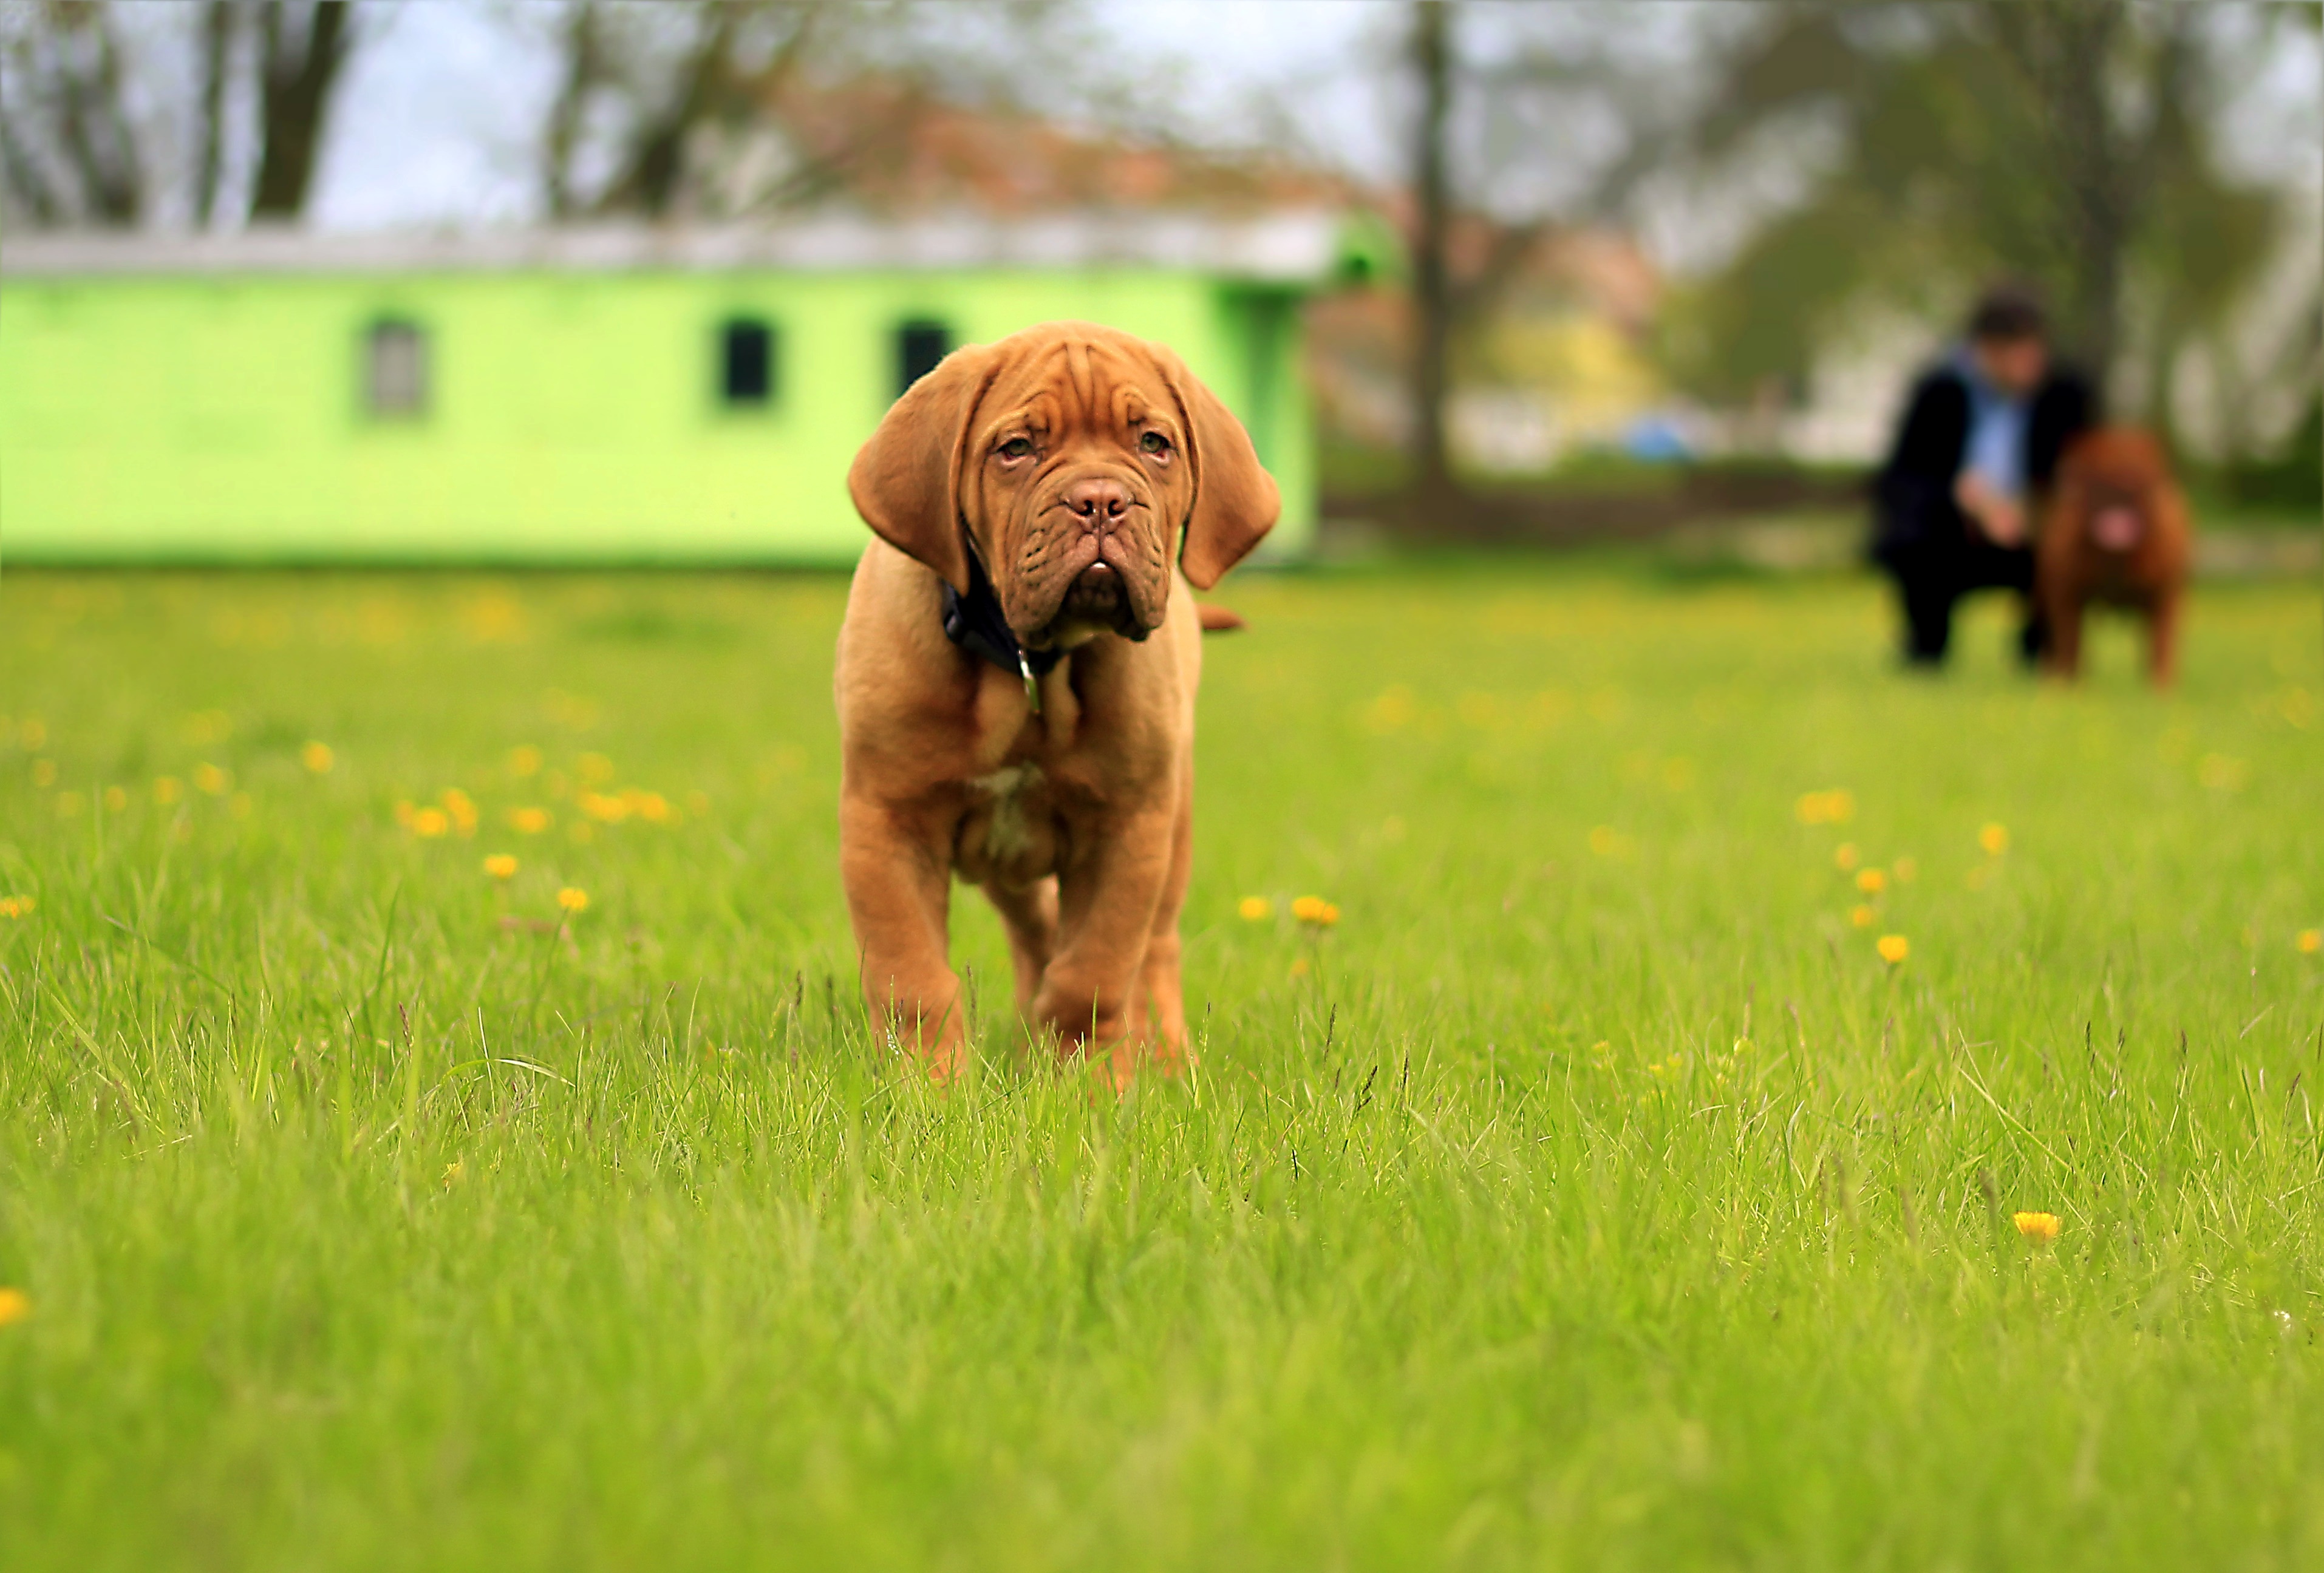
nature, grass, lawn, puppy, dog, animal, cute, canine, summer, pet, young, park, brown, mammal, outdoors, sunny, de, french, head, vertebrate, labrador retriever, funny, bordeaux, dog breed, vizsla, breed, purebred, mastiff, dogue, dogue de bordeaux, dog like mammal